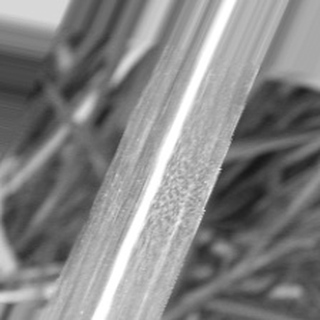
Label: sugarcane_bacterial_blight